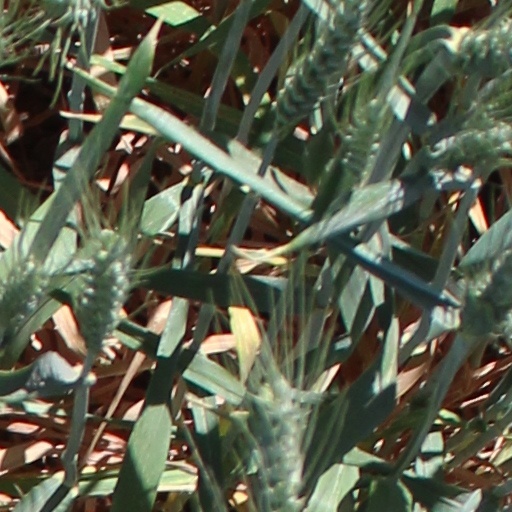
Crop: wheat